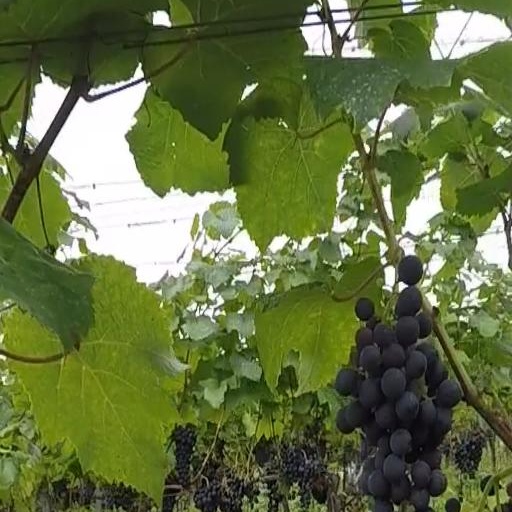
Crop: grape